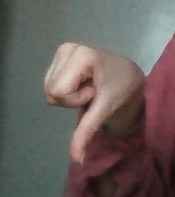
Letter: waw